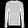
Label: Pullover